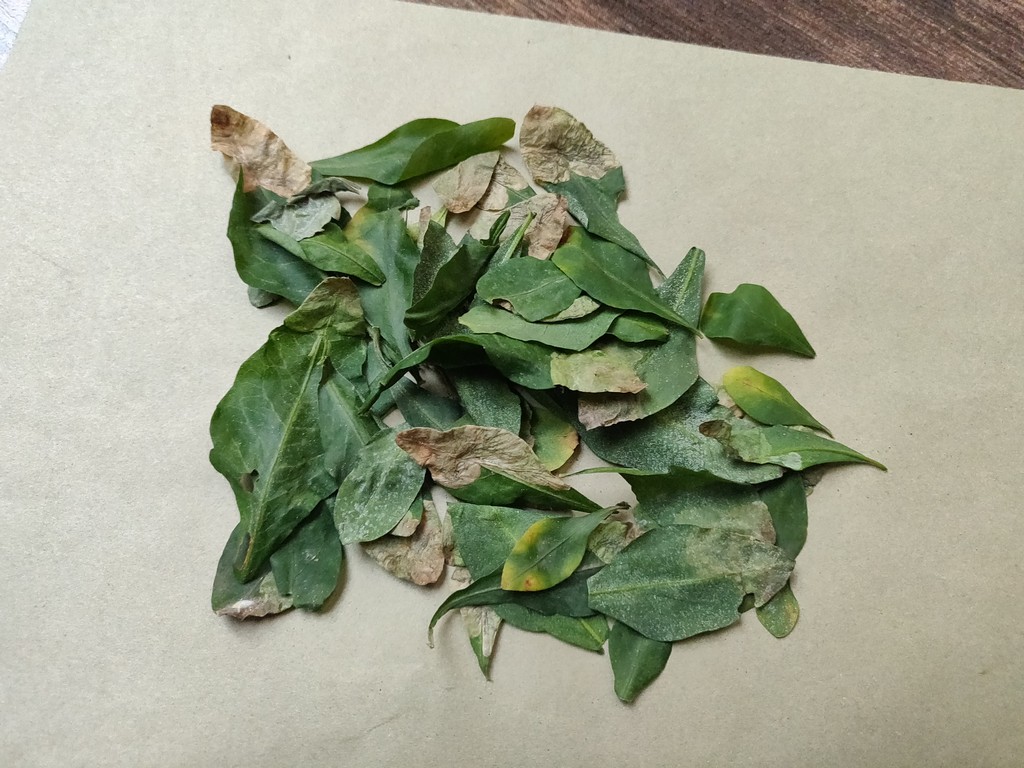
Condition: Unhealthy
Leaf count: multiple
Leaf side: unknown